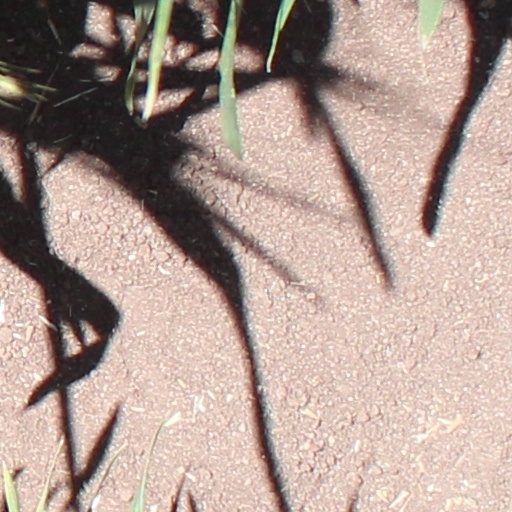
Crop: wheat